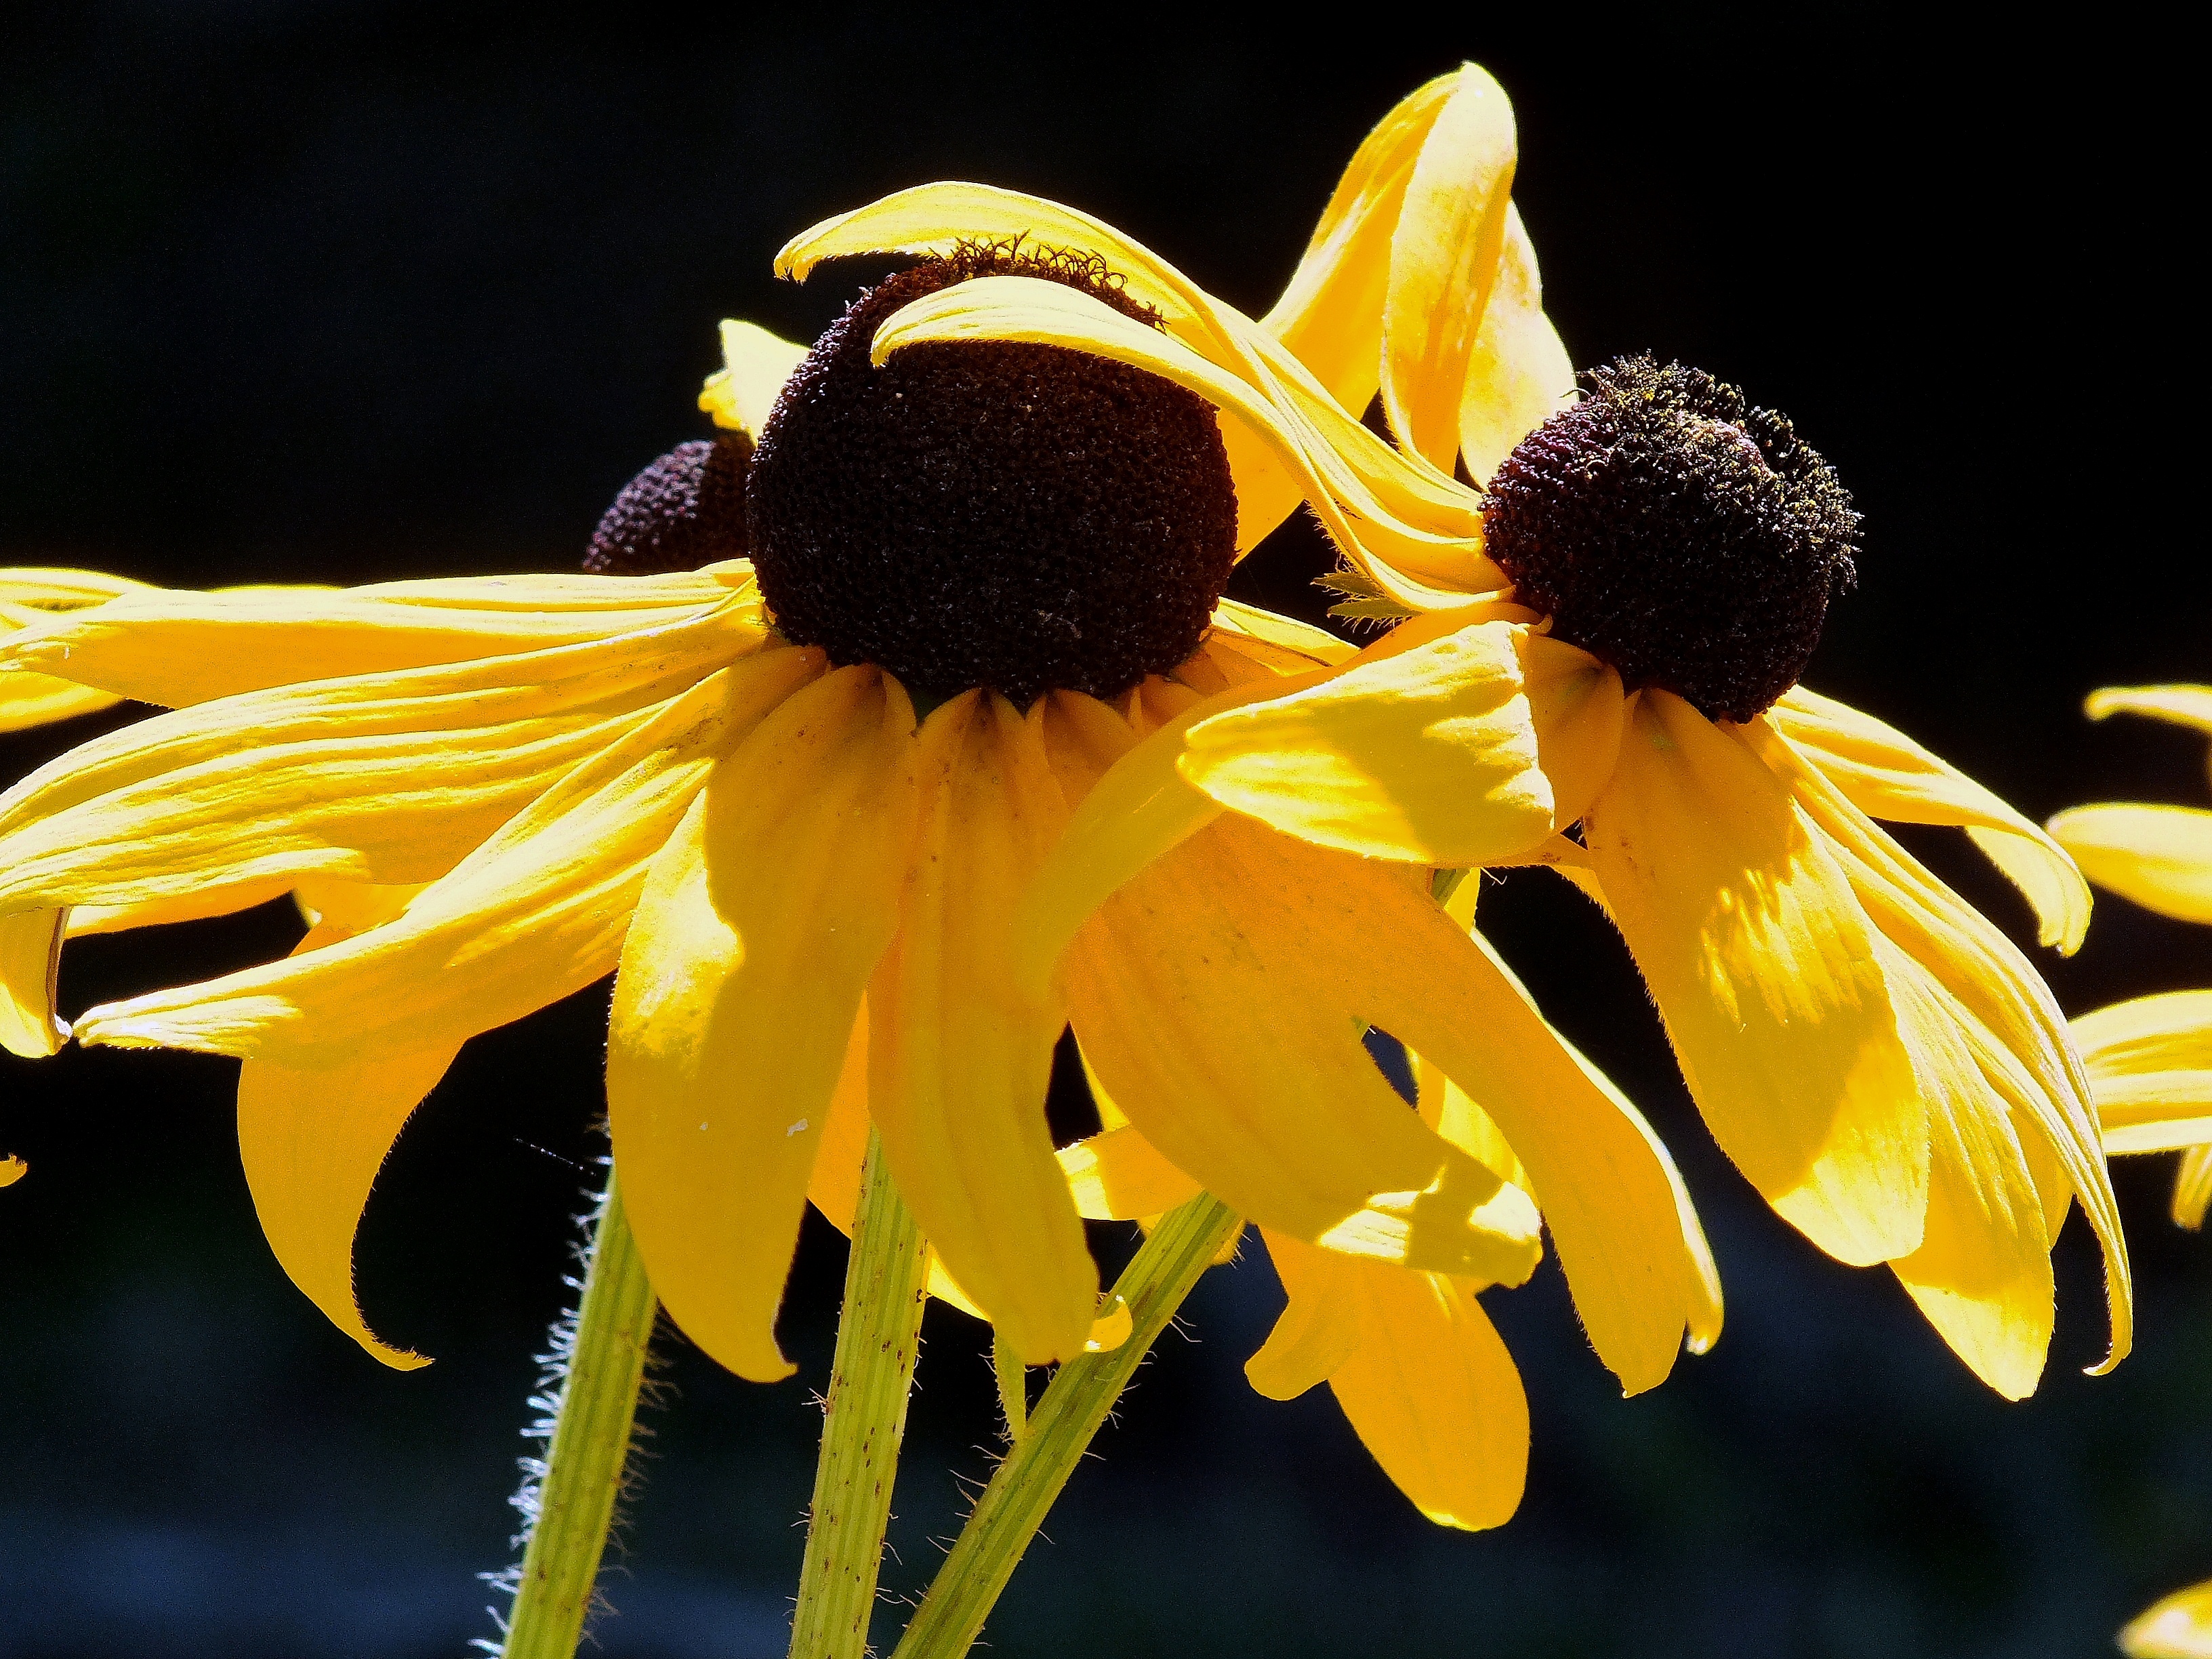
nature, plant, photography, flower, petal, pollen, insect, macro, botany, yellow, flora, wildflower, flowers, close up, bee, naturaleza, flores, nectar, ggl1, finepixhs20, macro photography, flowering plant, honey bee, daisy family, plant stem, land plant, membrane winged insect